Renault 4CV

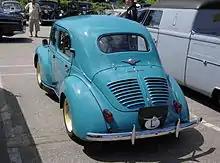
Rear view, with cooling louvres over the engine

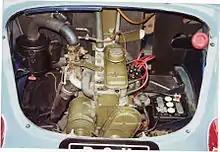
The longitudinally-mounted rear engine (1960 750 cc)

The 4CV was ultimately presented to the public and media at the 1946 Paris Motor Show and went on sale a year later. Volume production was said to have commenced at the company's Billancourt plant a few weeks before the Paris Motor Show of October 1947, although the cars were in very short supply for the next year or so. Renault's advertising highlighted the hundreds of machine-tools installed and processes adopted for the assembly of the first high volume car to be produced since the war, boasting that the little car was now no longer a prototype but a reality.